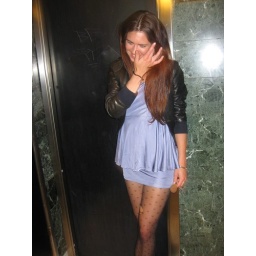
me in a dress from tiger of sweden